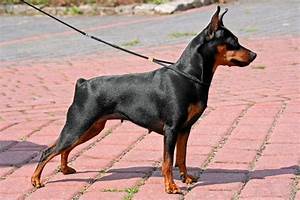
Label: dog